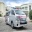
Label: ambulance